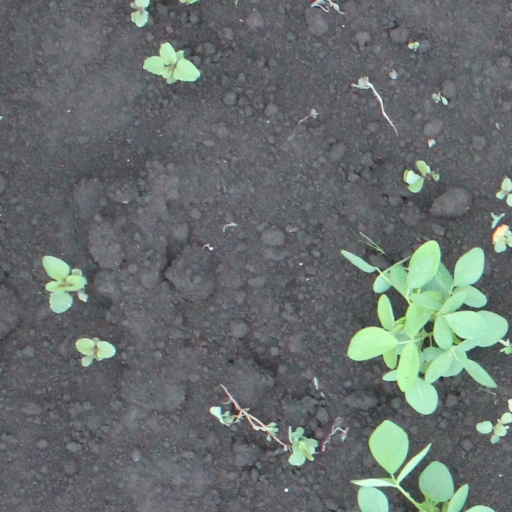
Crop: soybean